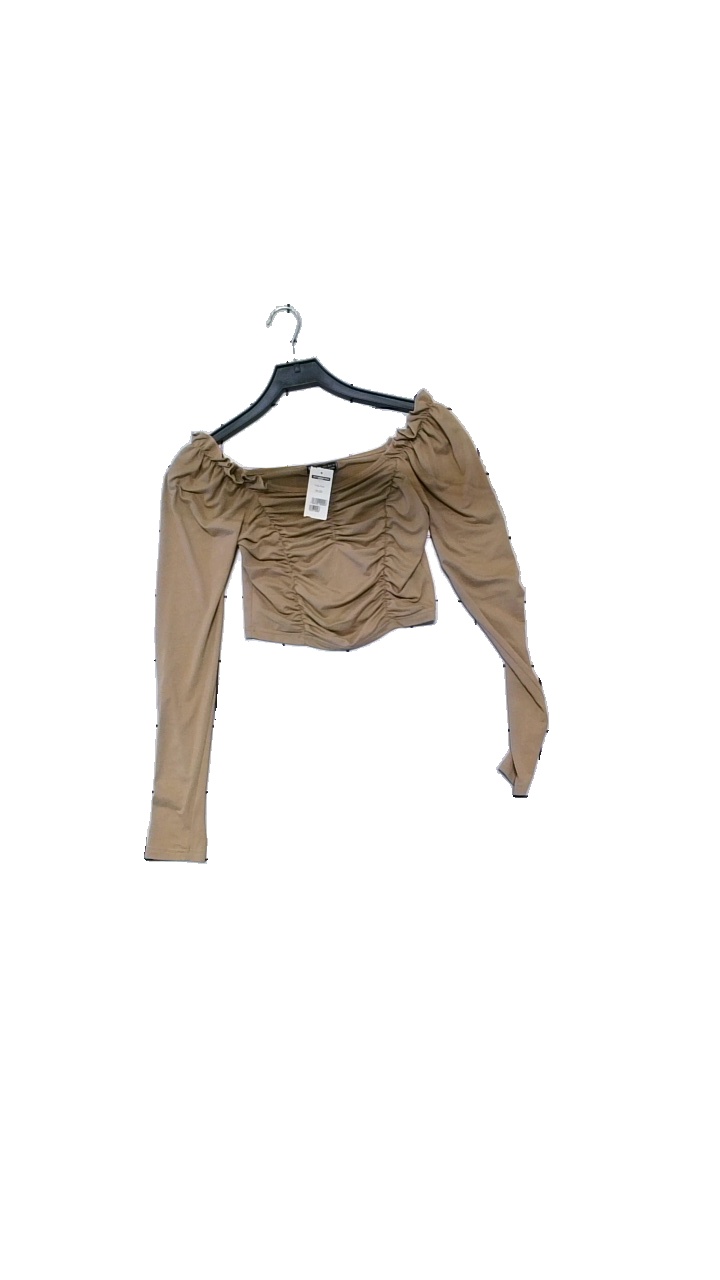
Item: Top (Ladies)
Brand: Shein
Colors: Brown
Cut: Tight, Cropped
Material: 95% polyester, 5% spandex
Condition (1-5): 4
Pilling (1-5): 4
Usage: Reuse
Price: <50